Renata Ávila Pinto

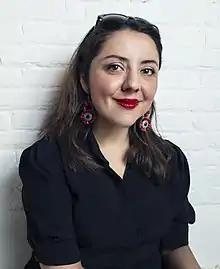

Renata Ávila Pinto (born 1 January 1981) is a Guatemalan attorney and activist specializing in technology and intellectual property. She is a spokesperson and part of the team that defends Julian Assange and WikiLeaks, under the direction of Baltasar Garzón. Since October 2021 she has been the CEO of the UK-based Open Knowledge Foundation.